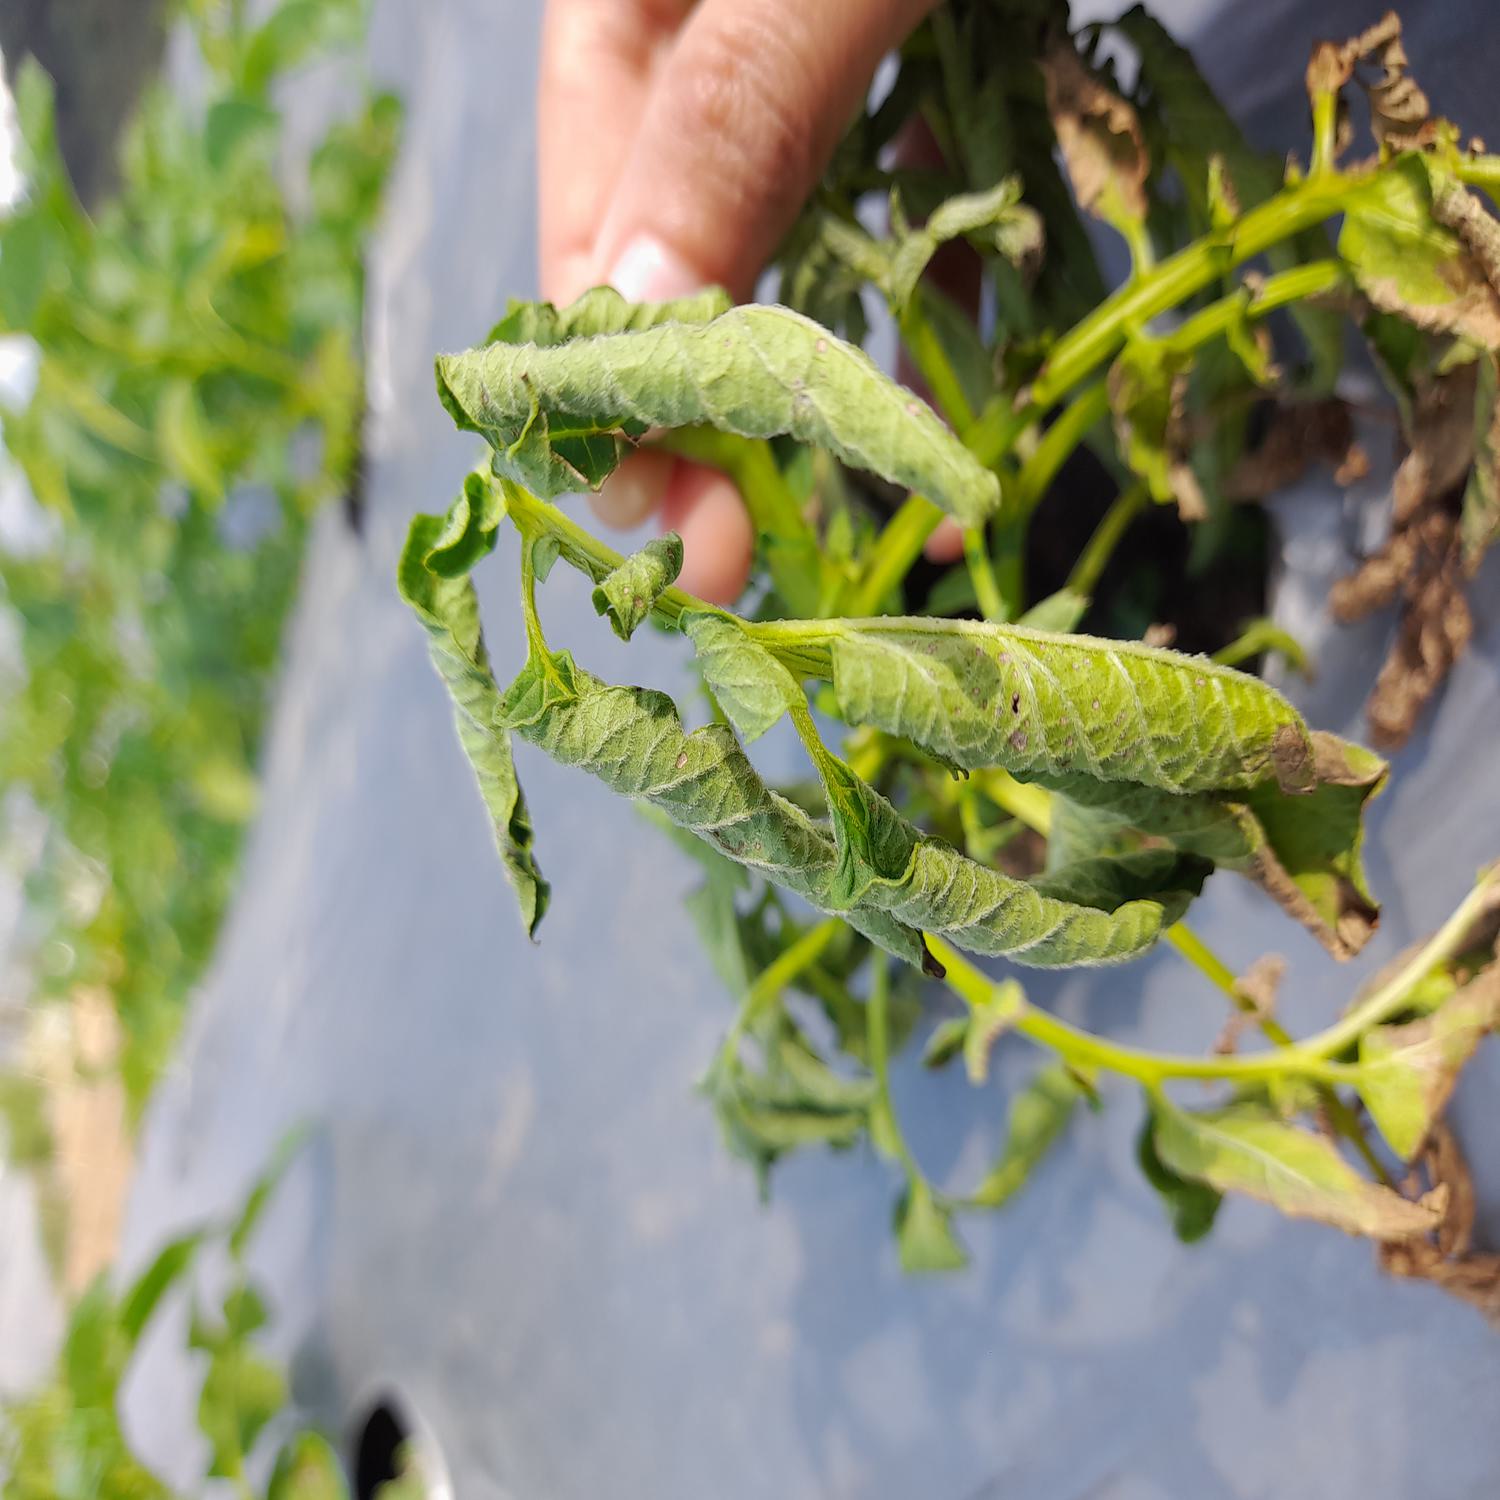
Label: Bacteria